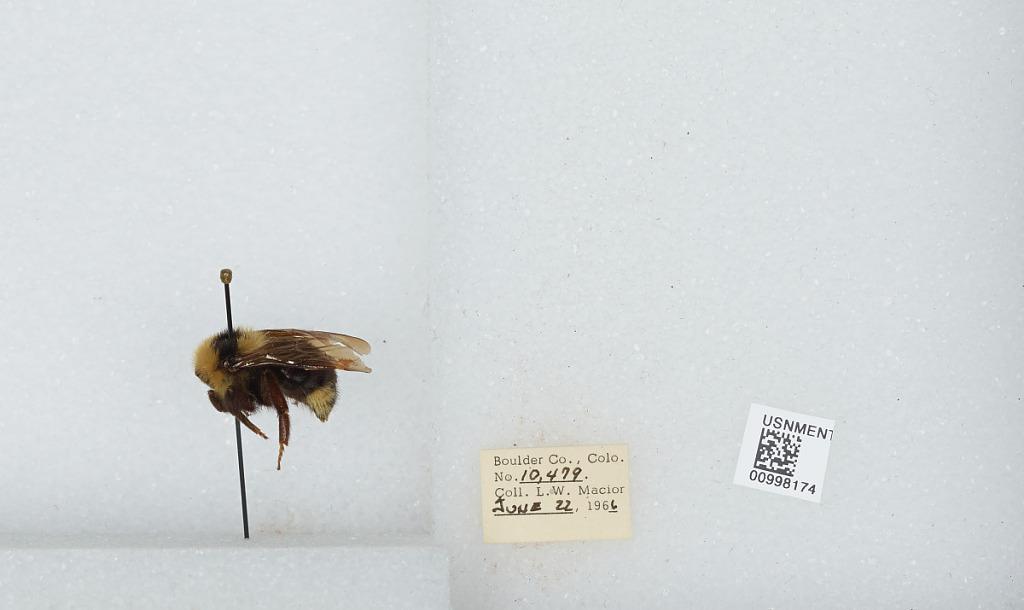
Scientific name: Bombus (Psithyrus) insularis (Smith)
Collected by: L. Macior
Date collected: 1966-6-22
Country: United States
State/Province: Colorado
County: Boulder
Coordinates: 40.015, -105.27